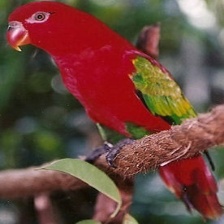
Species: CHATTERING LORY
Scientific name: LORIUS GARRULUS
ImageNet parent category: lorikeet